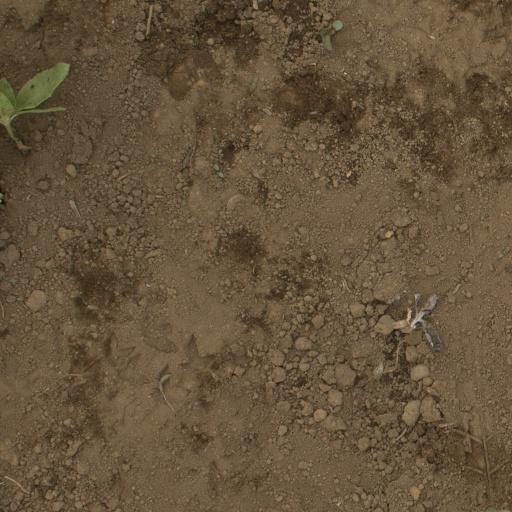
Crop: Jerusalem artichoke